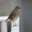
Label: bird